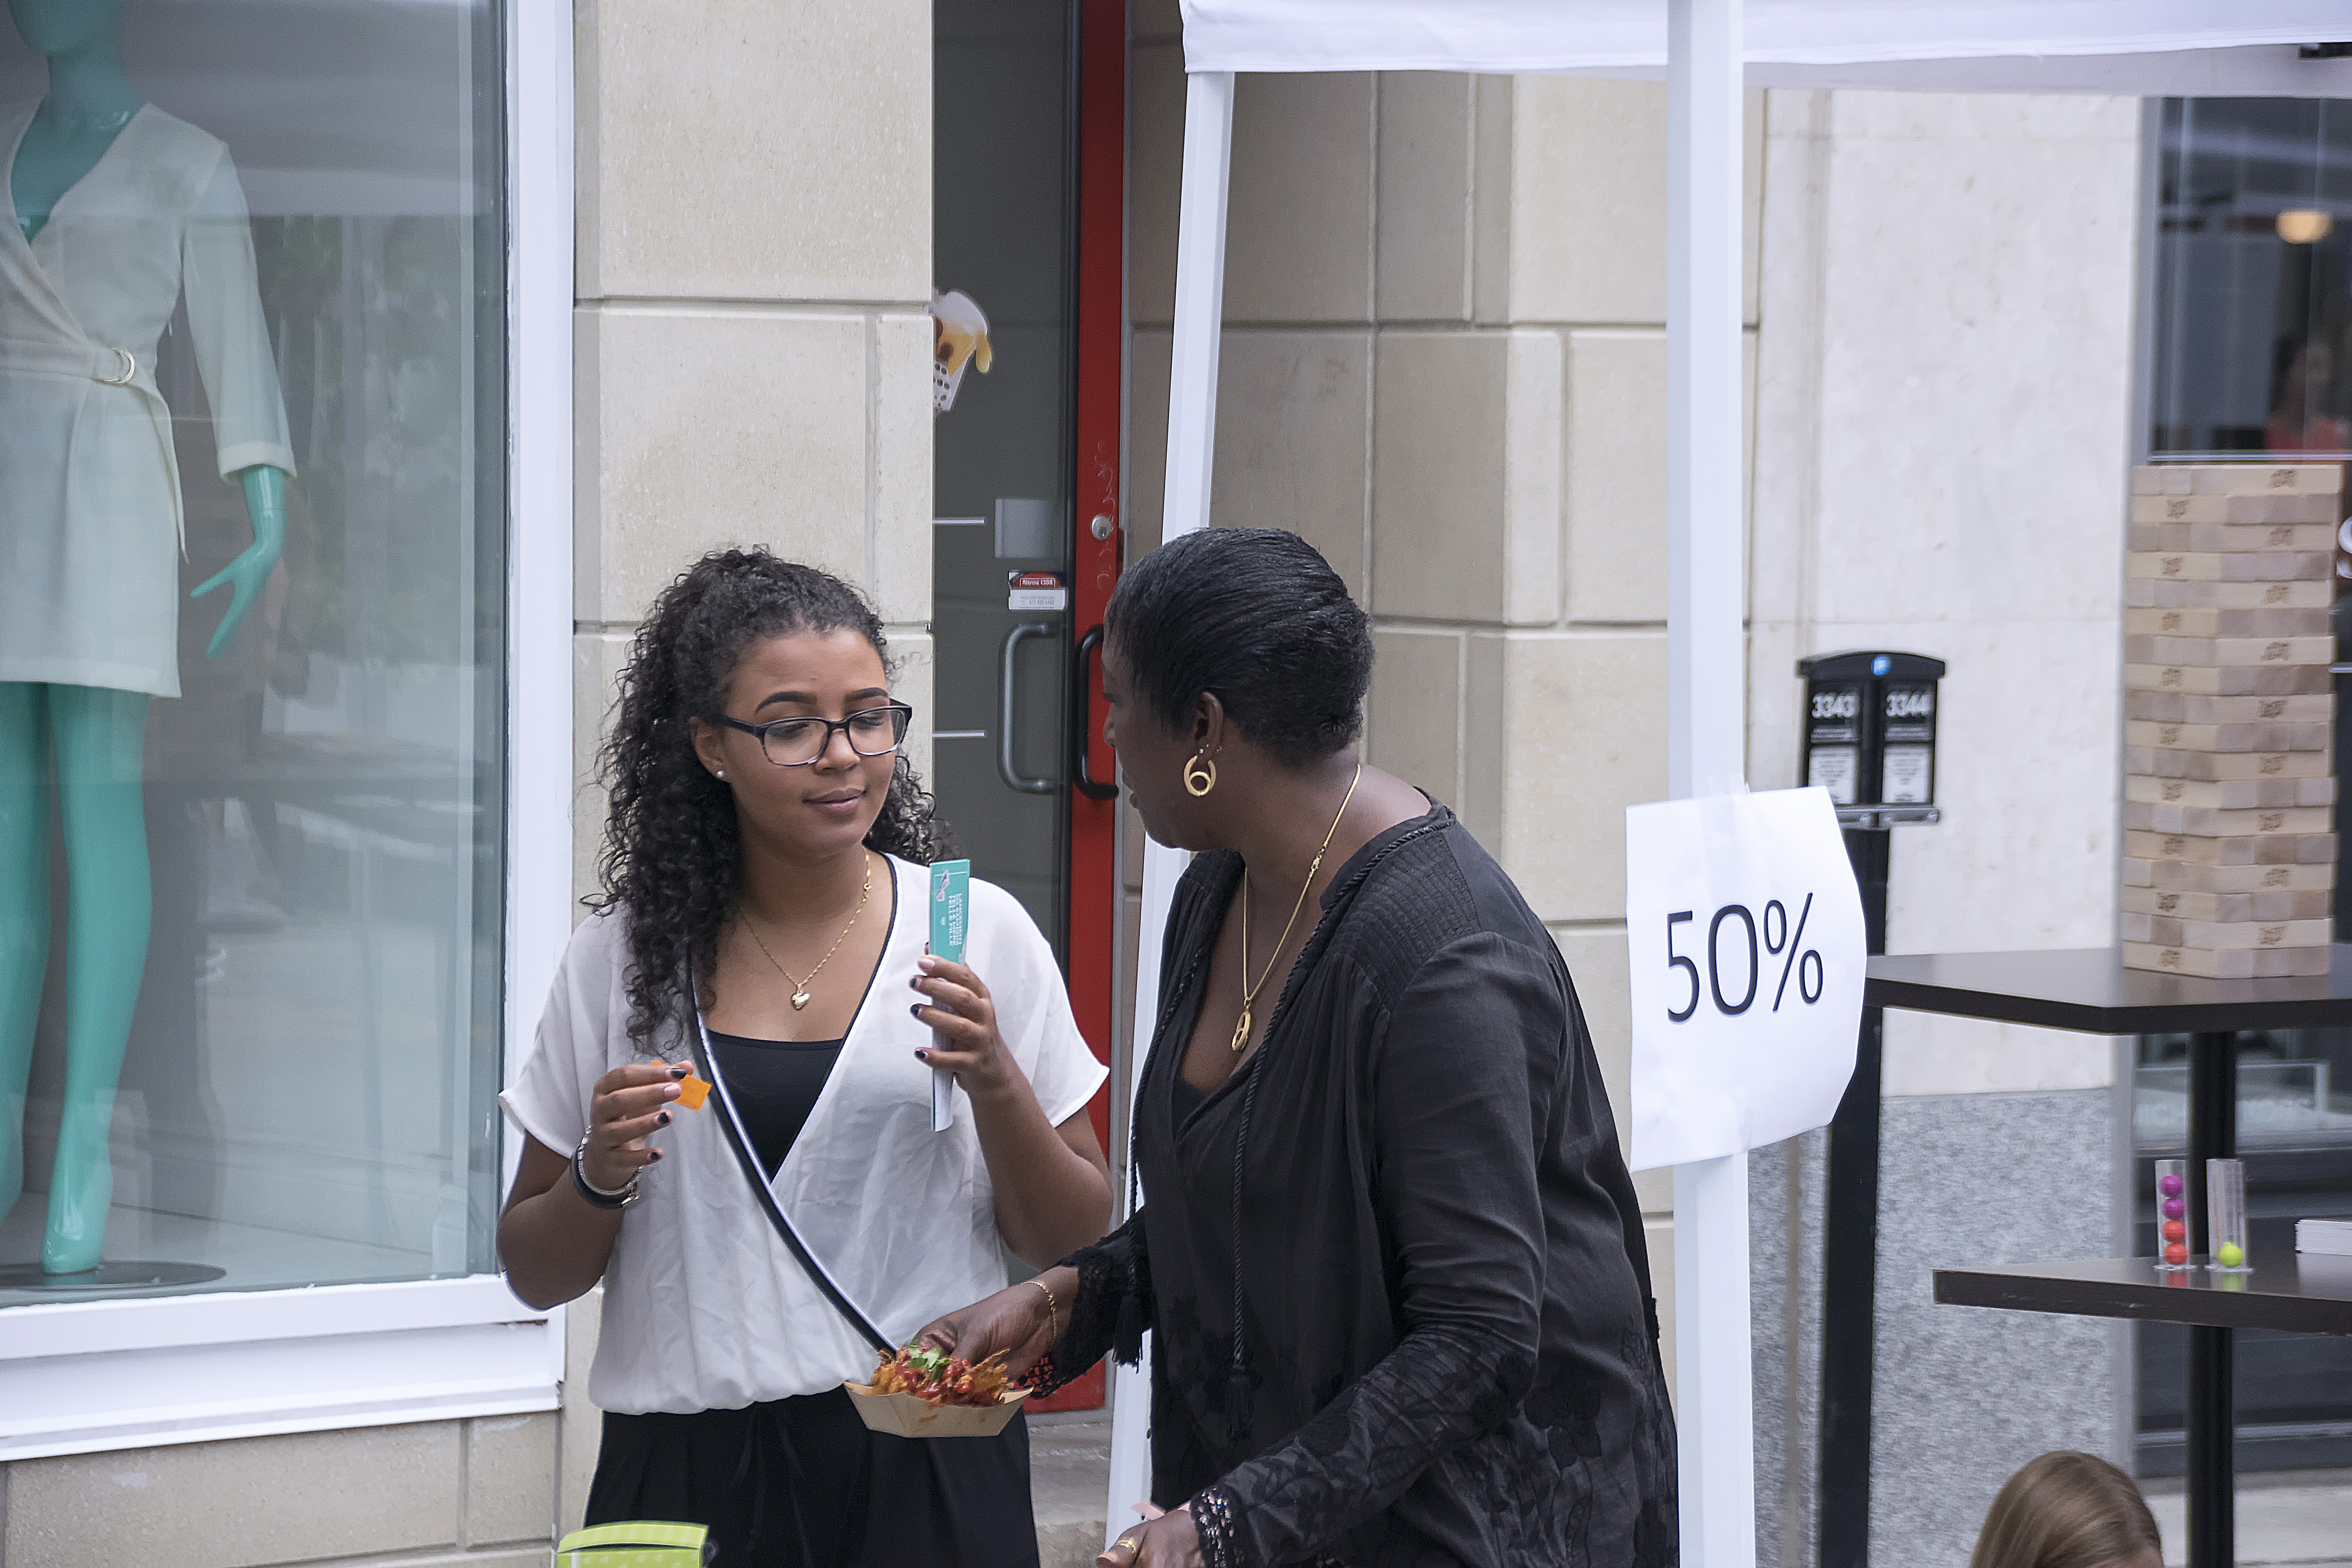
urban, graffiti, conversation, art, canada, quebec, sherbrooke, urbain, amalgam